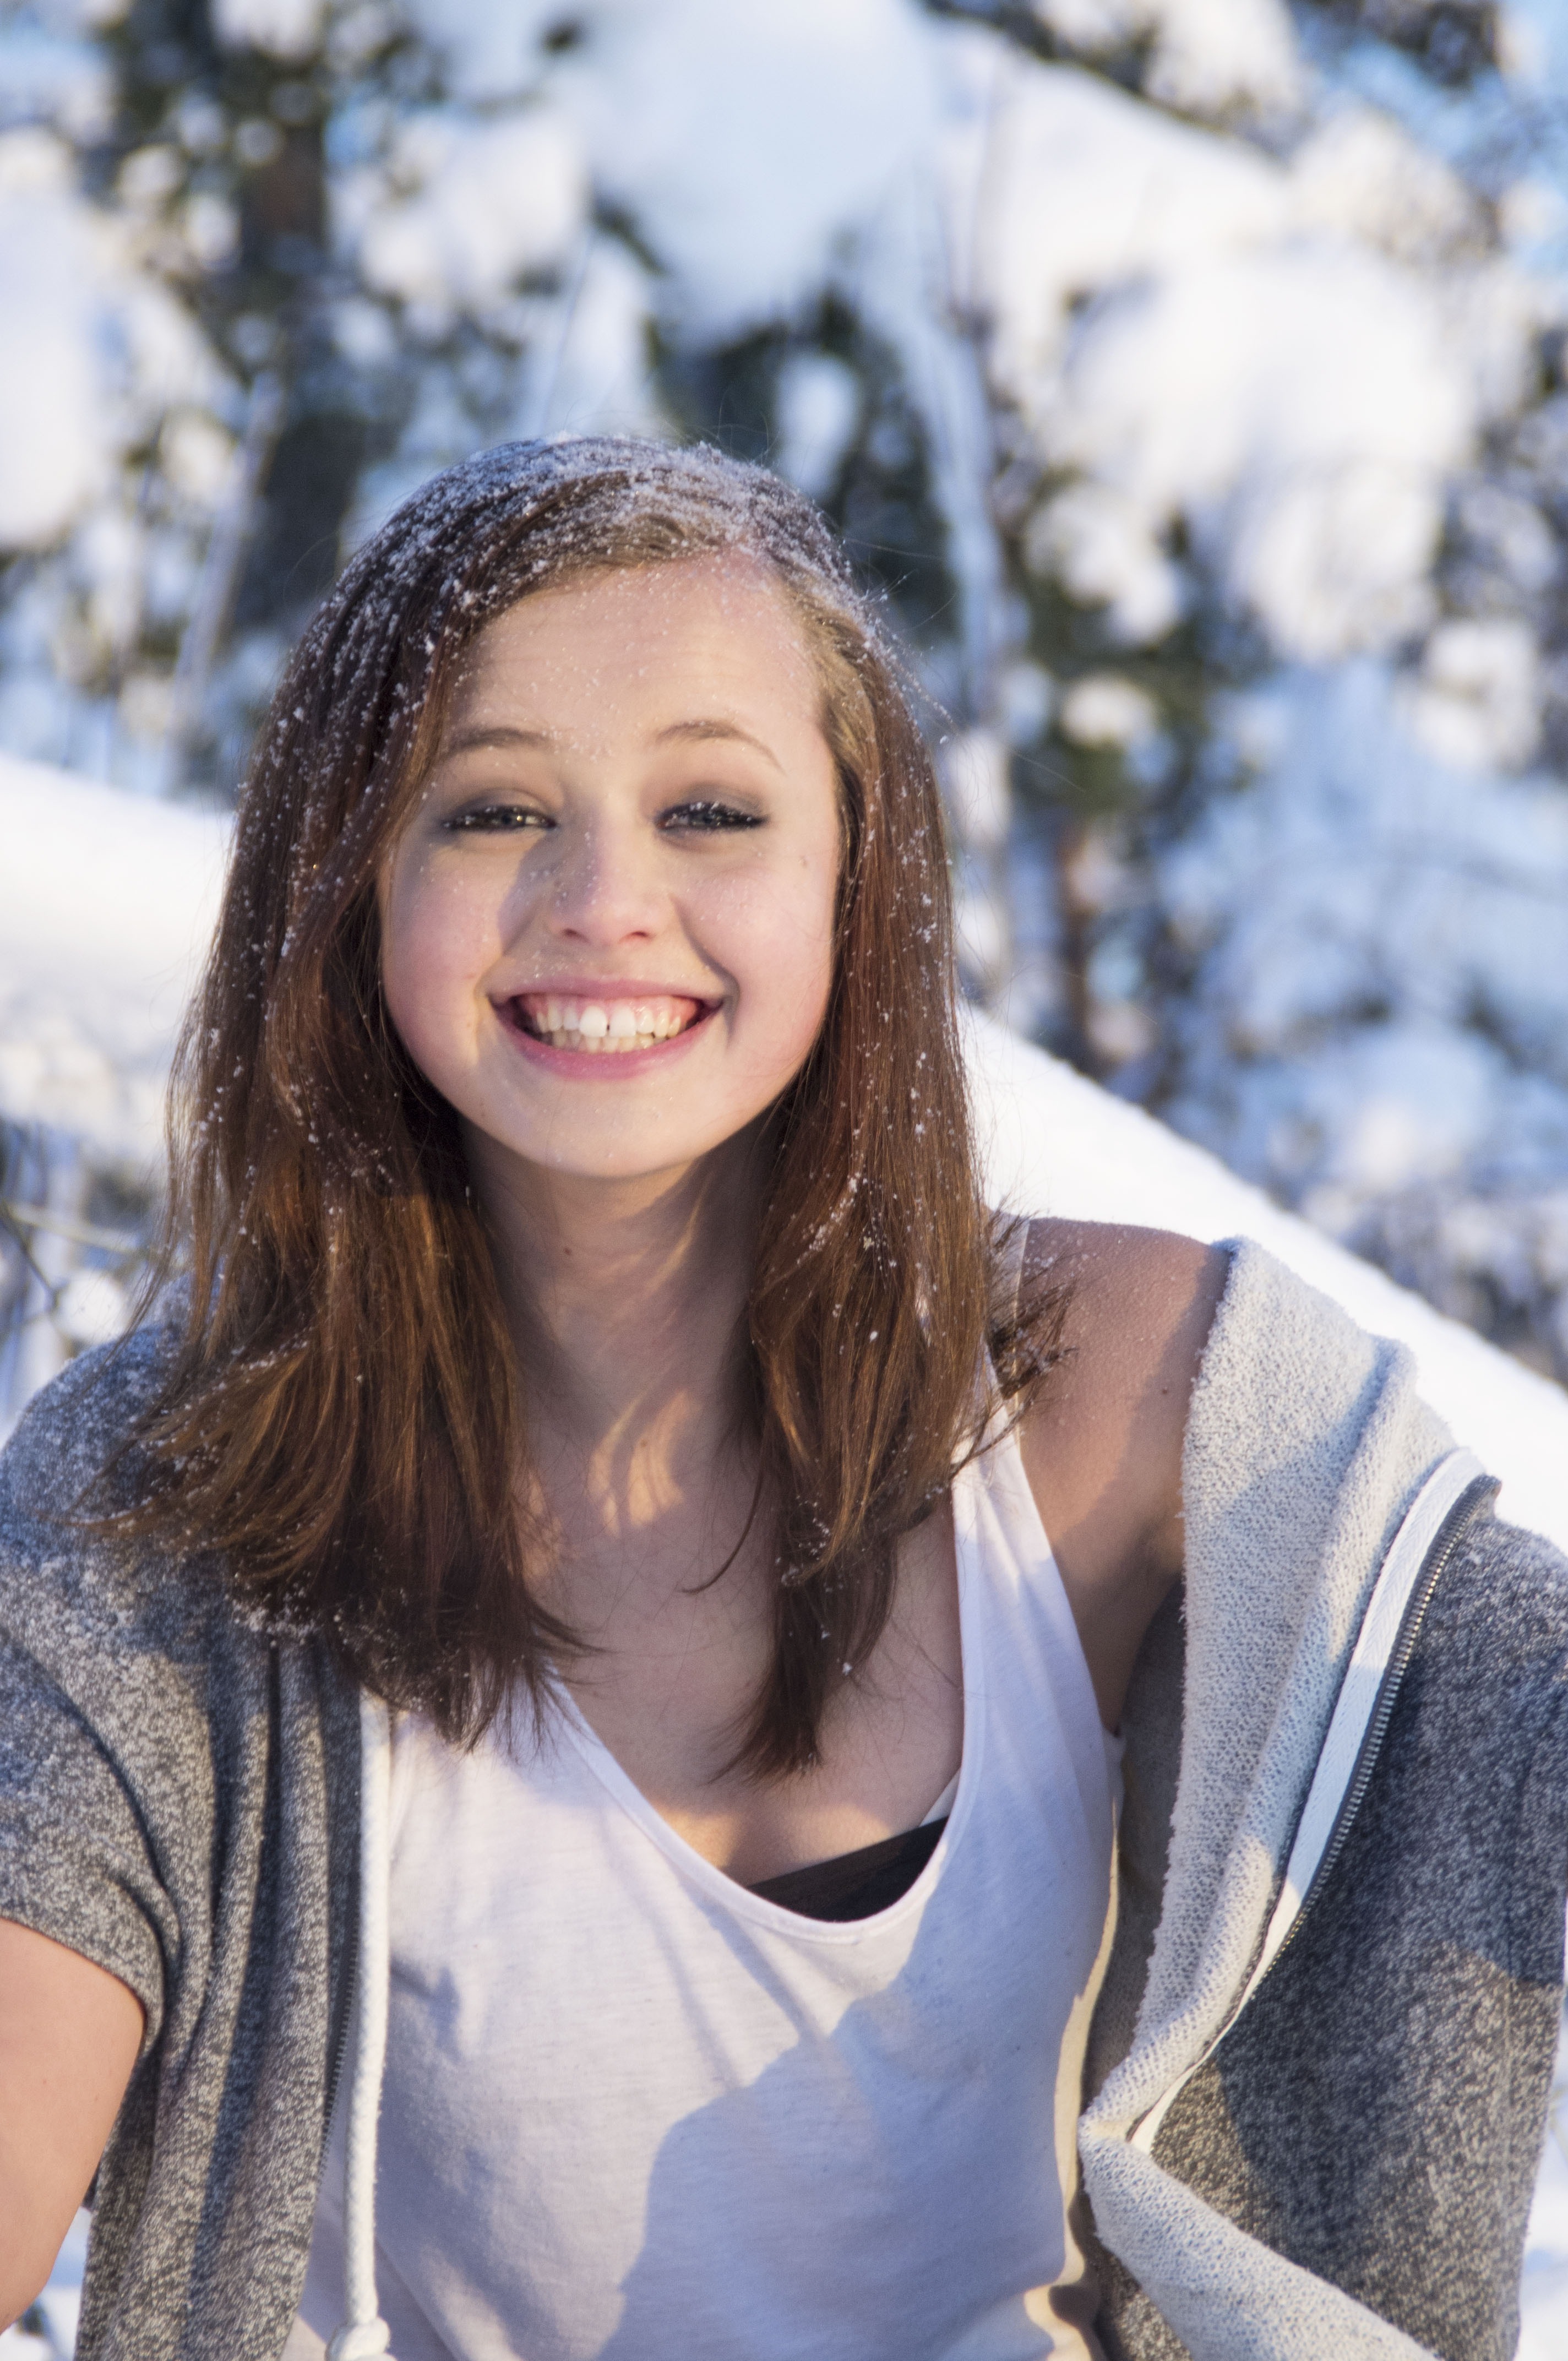
person, snow, winter, people, girl, woman, hair, photography, portrait, model, spring, fashion, blue, lady, facial expression, season, smile, dress, happy, eye, photograph, skin, beauty, photo shoot, brown hair, portrait photography